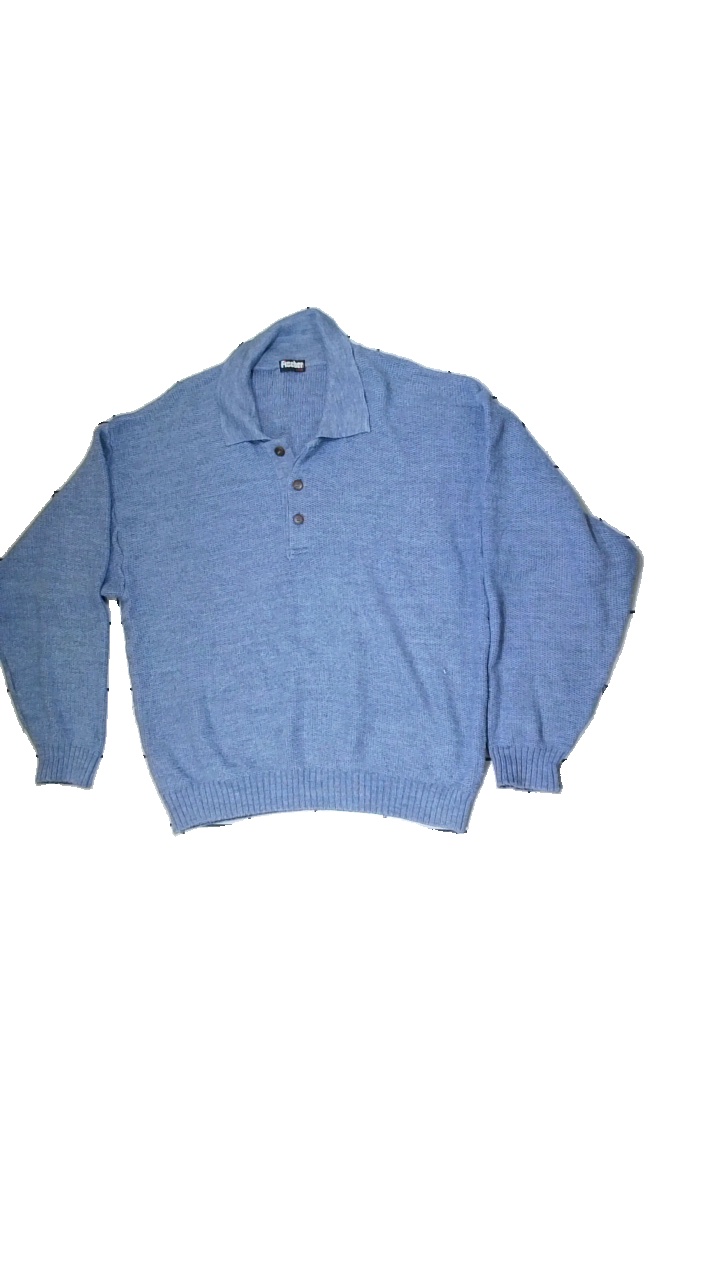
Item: Sweater (Men)
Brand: Fischer
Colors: Blue
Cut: Regular
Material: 81% Acry 19% Wool
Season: All
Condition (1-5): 2
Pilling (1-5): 2
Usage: Export
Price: <50